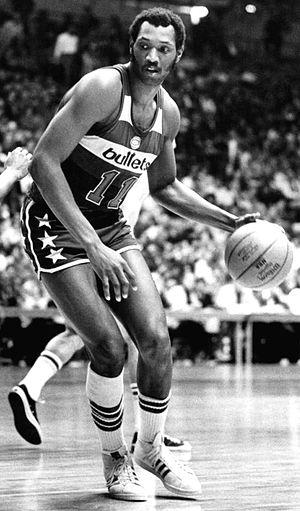
Les Wizards de Washington sont une franchise de basket-ball de la National Basketball Association basée à Washington D.C. Les Wizards concourent au sein de la NBA en tant que membre de la division Sud-Est de la conférence Est de la ligue. L’équipe joue ses matchs à domicile au Capital One Arena, dans le quartier chinois de Washington D.C.